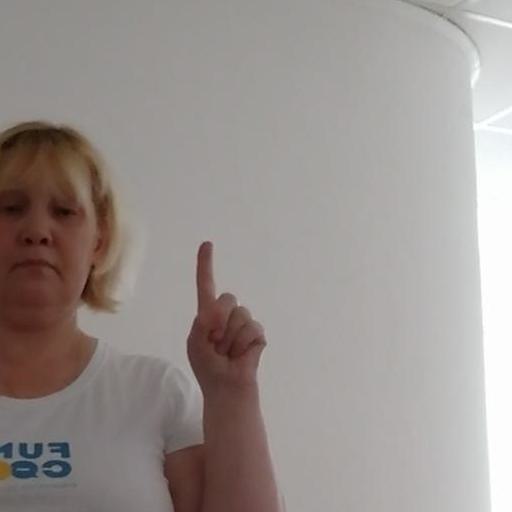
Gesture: one